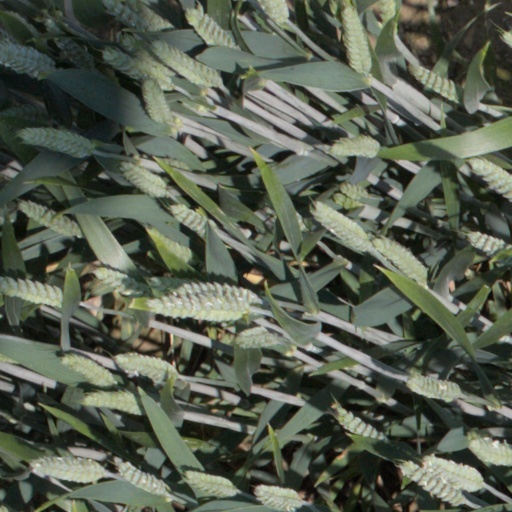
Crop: wheat